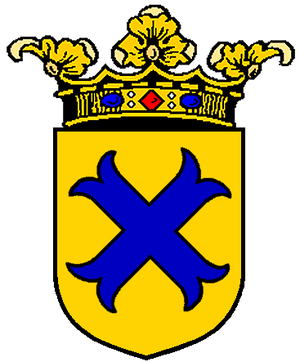
Louis-César-Victor-Maurice, duc de Broglie, né dans le 8ᵉ arrondissement de Paris le 27 avril 1875 et mort à Neuilly-sur-Seine le 14 juillet 1960, est un physicien français spécialiste des rayons X et des rayonnements issus des éléments radioactifs. Comme officier de marine, il a eu un rôle important dans la mise en place des communications radio dans la Marine nationale, en particulier avec les sous-marins.
Victor-François, duc de Broglie, est le 8ᵉ duc de Broglie, 7ᵉ prince de Broglie.